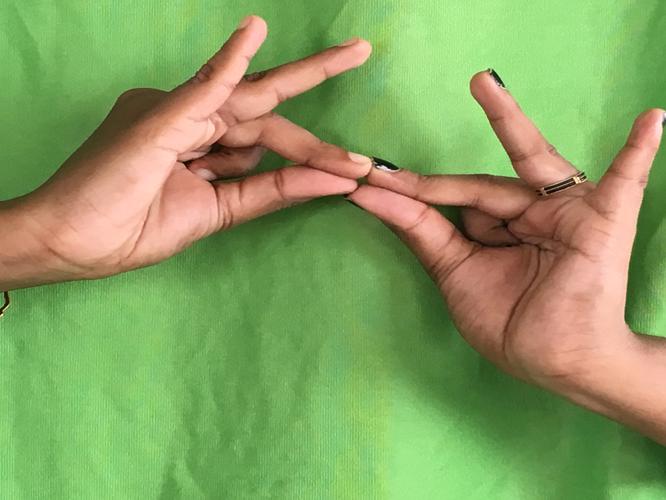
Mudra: Sakata
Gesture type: double_hand